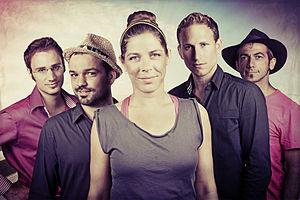
Äl Jawala [æl dʒa'væla], de l'arabe "le voyageur", "randonneurs", "gens du voyage", est un quintet originaire de Fribourg.